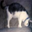
Label: cat